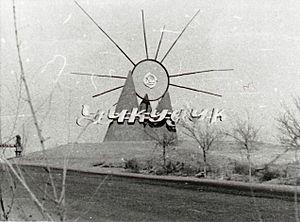
Outchkoudouk est une ville d'Ouzbékistan située dans la province de Navoï. Depuis 1979, elle a le statut de localité fermée de type stratégique.